Balasingham Nadesan

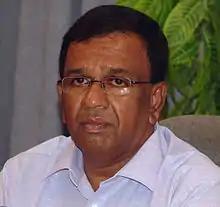

Balasingham Nadesan (Tamil:பாலசிங்கம் நடேசன்) was the Political Chief of the Liberation Tigers of Tamil Eelam (LTTE) from late 2007 until his death in 2009. Formerly, he was the organization's Chief of Police.